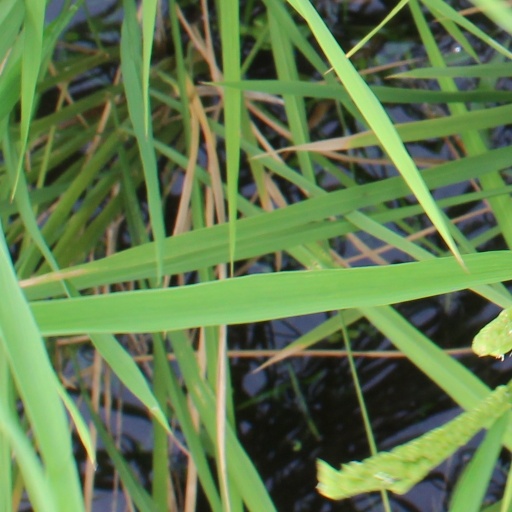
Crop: rice